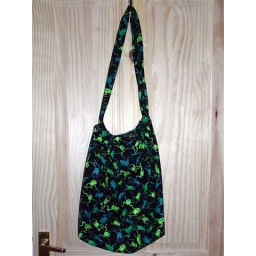
bag from Issue 14 of Sew Hip. Its made from fabric by Timeless Treasures and is lined with black cotton.